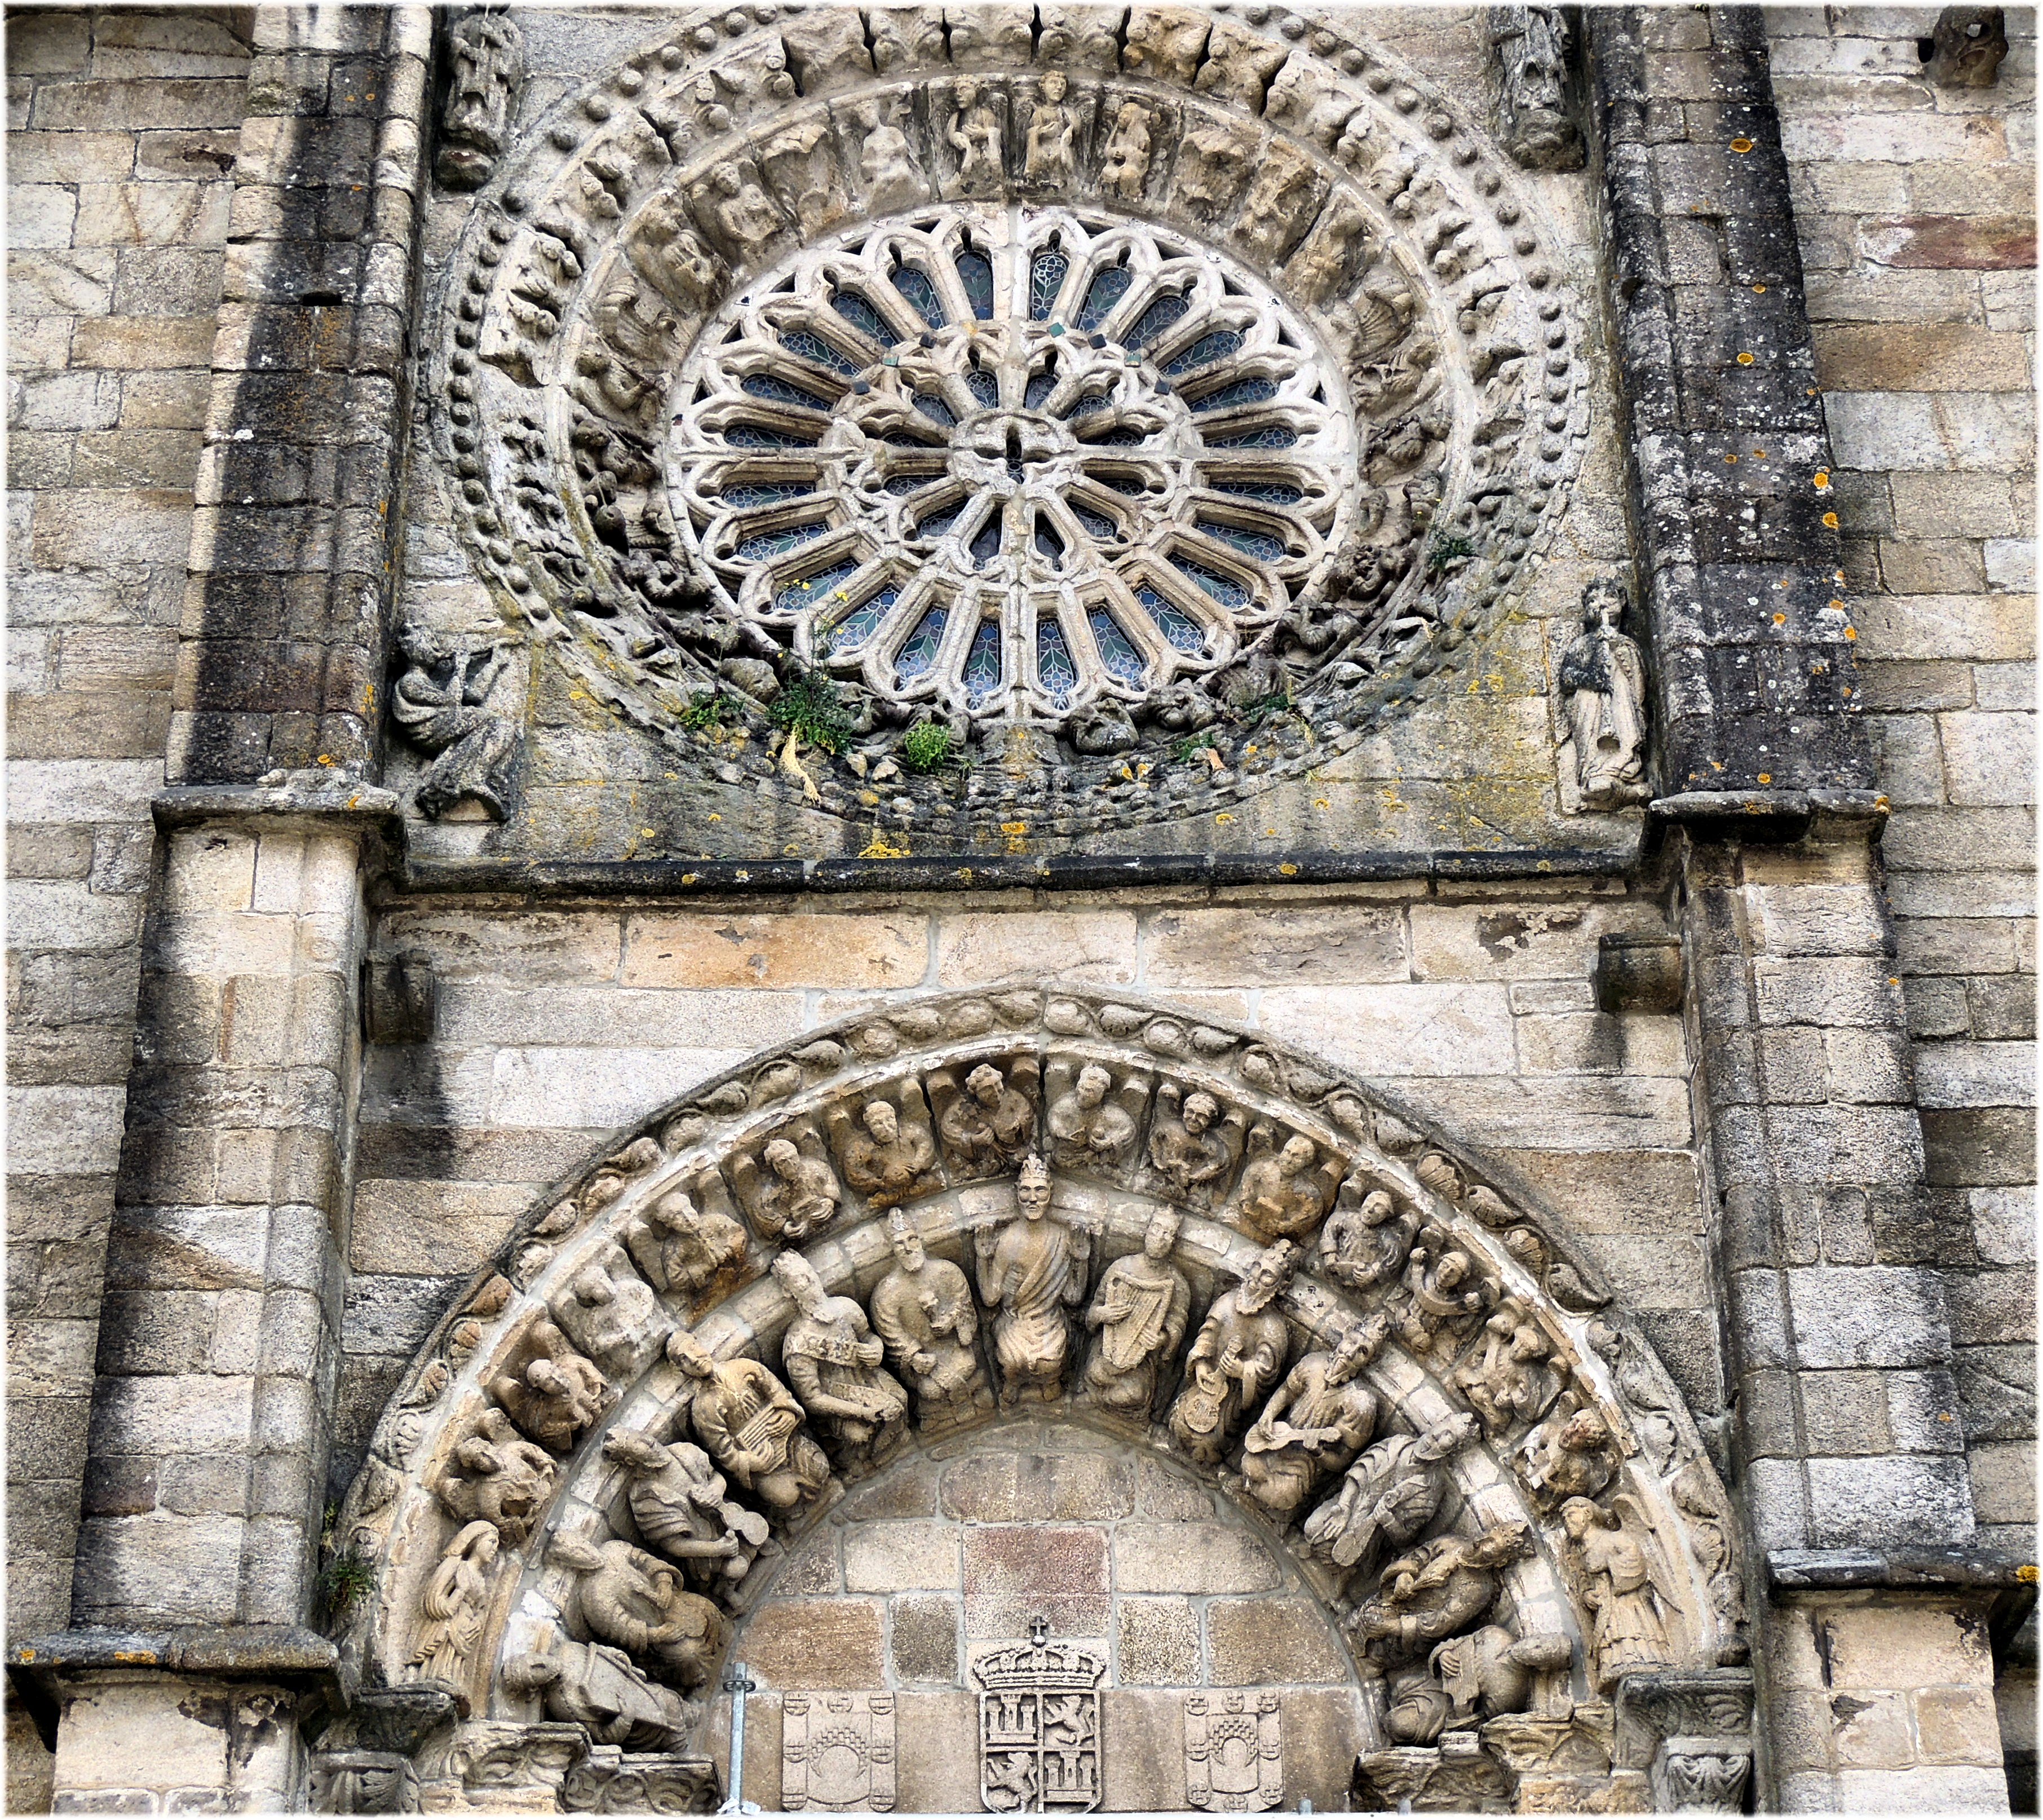
architecture, window, building, arch, landmark, facade, cathedral, place of worship, baptistery, art, ruins, monastery, symmetry, gothic architecture, ancient history